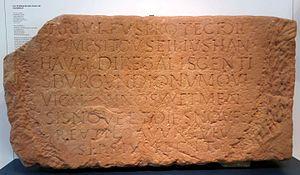
Hariulf est le nom d'un prince burgonde du IVᵉ siècle connu uniquement par une inscription découverte en 1877 à Trèves, en Allemagne.